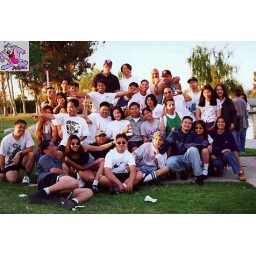
Macmac sitting in front at right side of the man in glass